Abbatial church of Notre-Dame de Mouzon

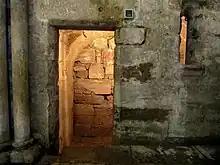
Photography of a dark part of the church: you can see a passage in the thickness of the wall and a slit.

One of the unique features of the Mouzon abbatial church is the existence of a reclusoir in a chapel to the left of the abbatial choir and high altar. This unusual feature highlights one aspect of religious life in the Middle Ages. It consists on a slightly vaulted cell measuring 2.1 m by 1.1 m and 2.1 m high, with a door designed to be bricked up and a small opening 60 cm tall and a few centimeters wide, allowing a glimpse of the nearby altar and high altar. This cell, located in the north ambulatory, was intended for the use of a voluntary recluse, a person wishing to live in solitude a "tête-à-tête" with God, while being in the heart of the city.